Rosh HaNikra Crossing

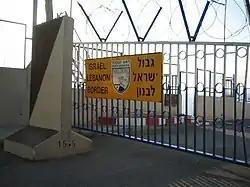
Israeli side of crossing

The Rosh HaNikra Crossing also known as Ras Al Naqoura Crossing is an international border crossing between Naqoura, Lebanon and Rosh HaNikra, Israel. The terminal is operated solely by the United Nations Interim Force in Lebanon and the Israel Defense Forces. The passage of regular tourists/visitors is forbidden.